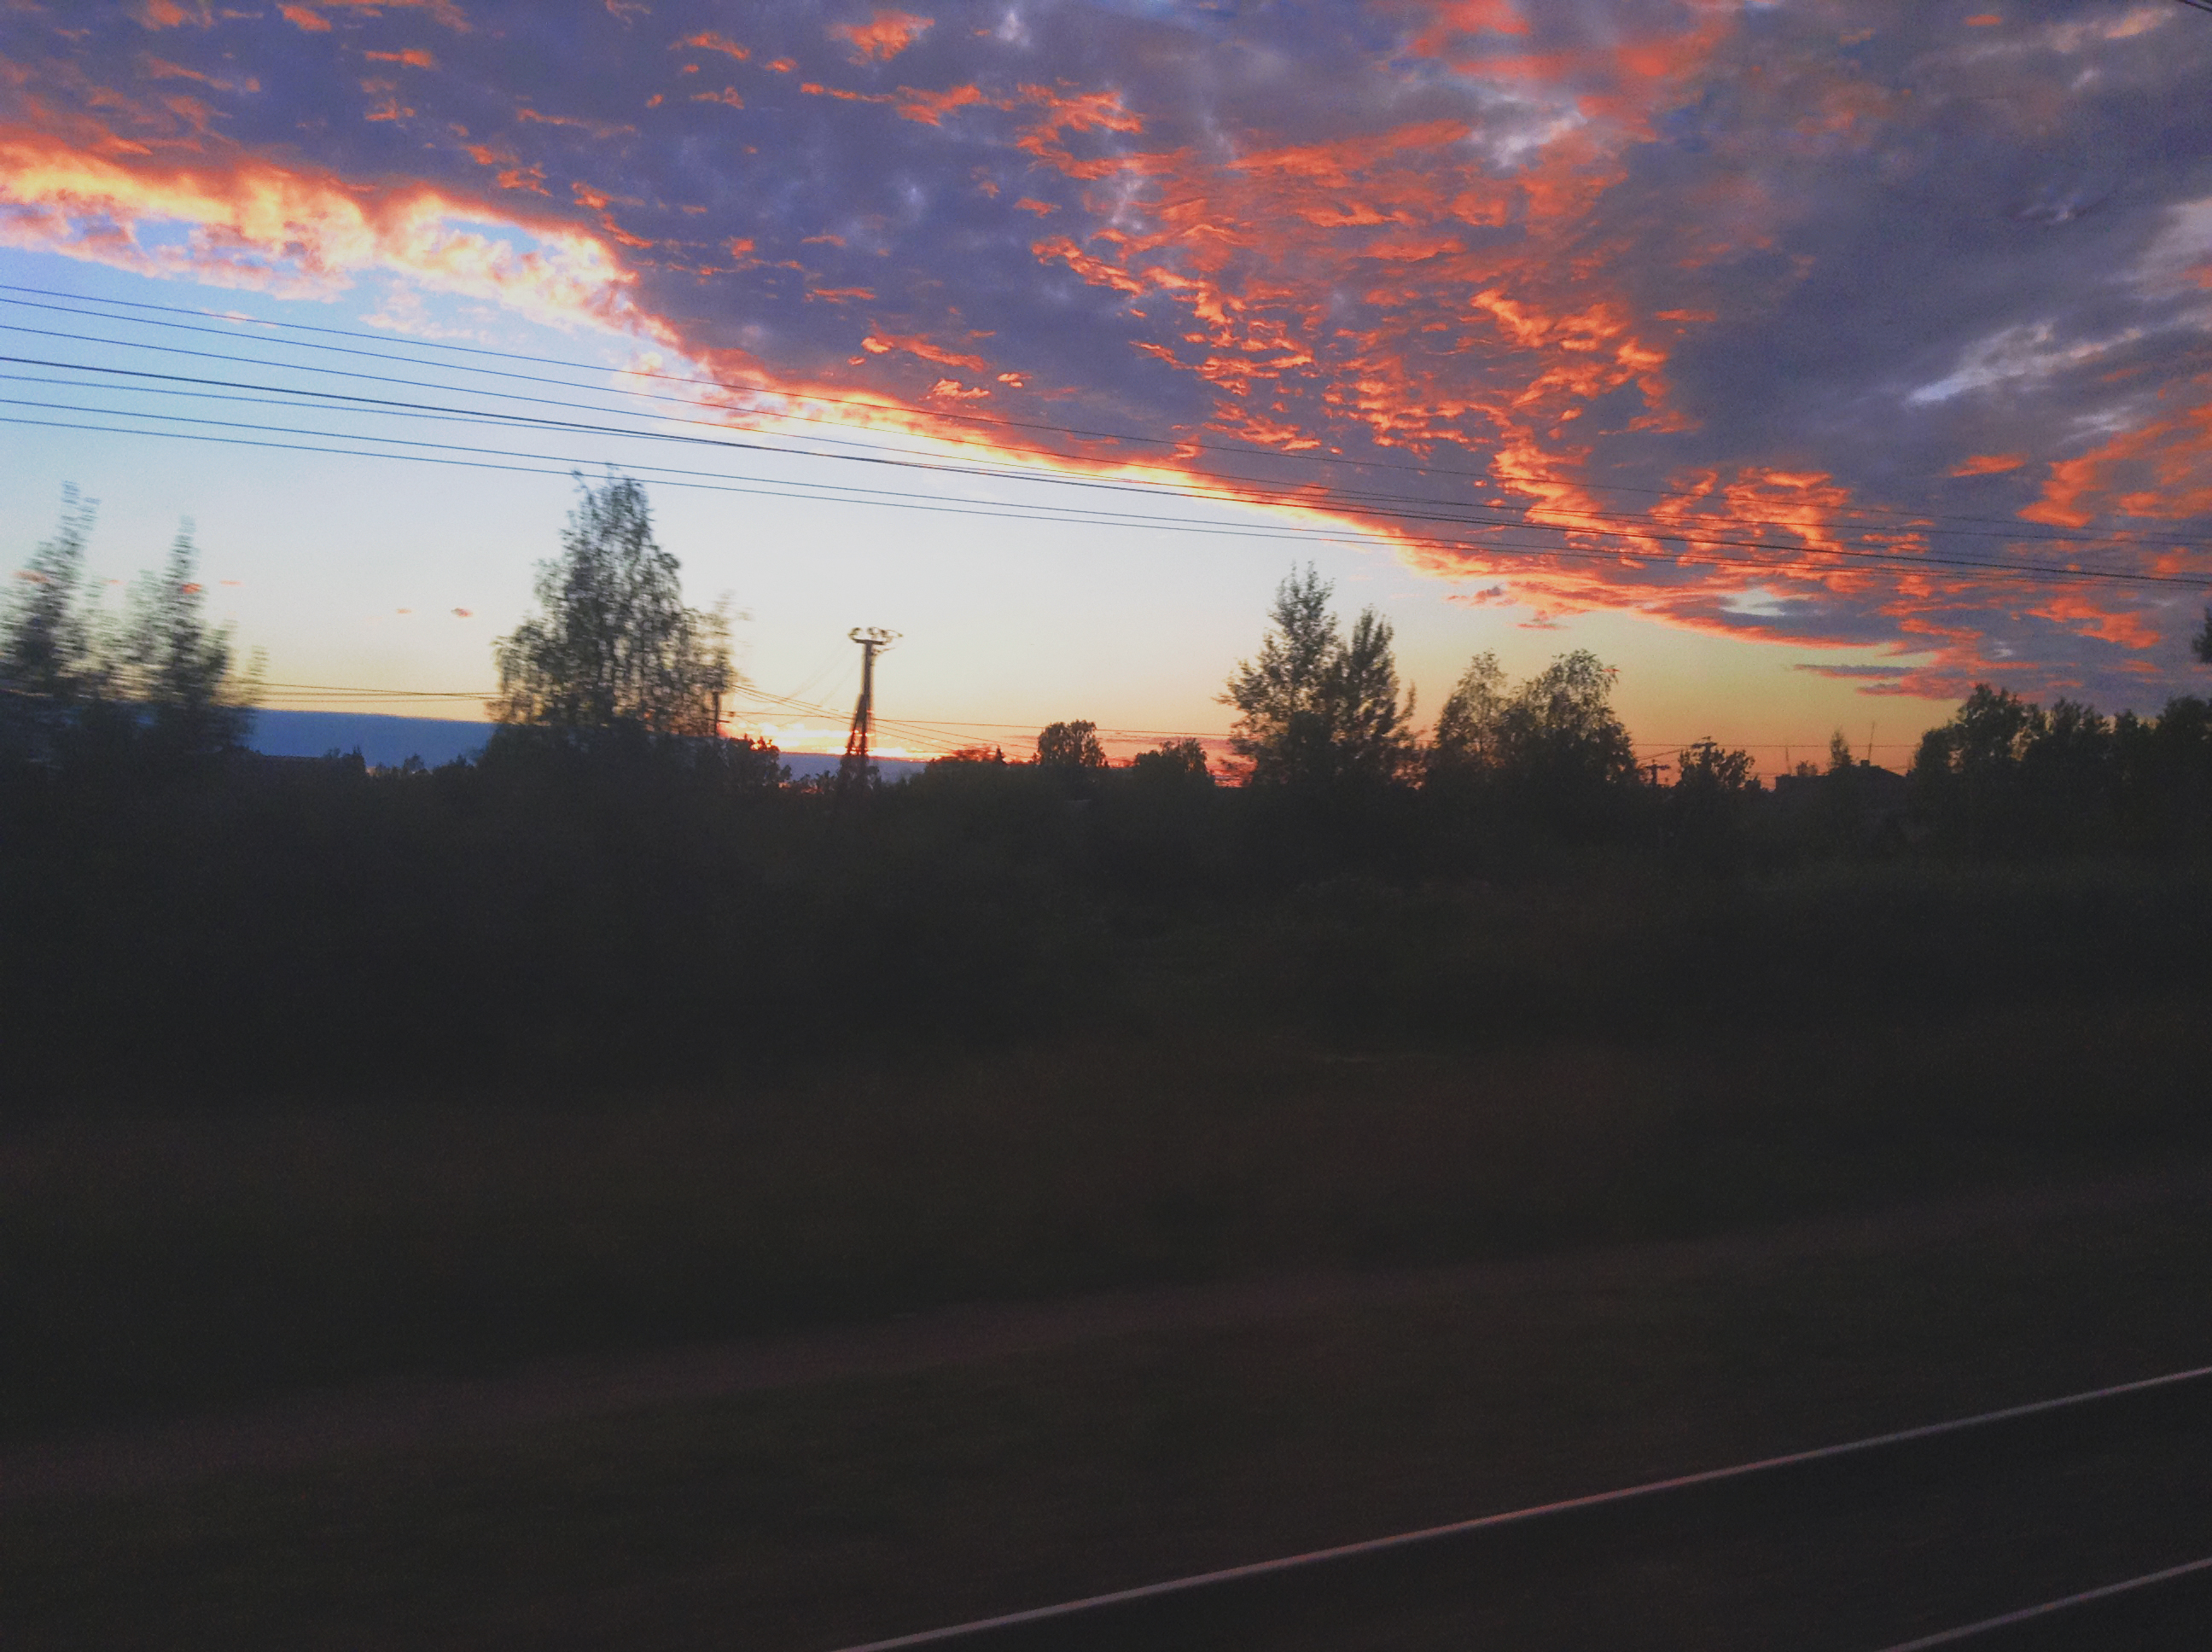
images, cloud, sky, atmosphere, daytime, ecoregion, plant, natural landscape, natural environment, leaf, branch, tree, lighting, dusk, sunlight, atmospheric phenomenon, afterglow, red sky at morning, cumulus, horizon, woody plant, landscape, rural area, road surface, electricity, morning, plain, overhead power line, asphalt, grass, Tints and shades, sunrise, sunset, road, rolling, sun, dawn, event, darkness, grassland, track, wilderness, meteorological phenomenon, evening, prairie, night, highway, public utility, forest, railway, field, celestial event, astronomical object, hill, heat, freeway, lane, winter